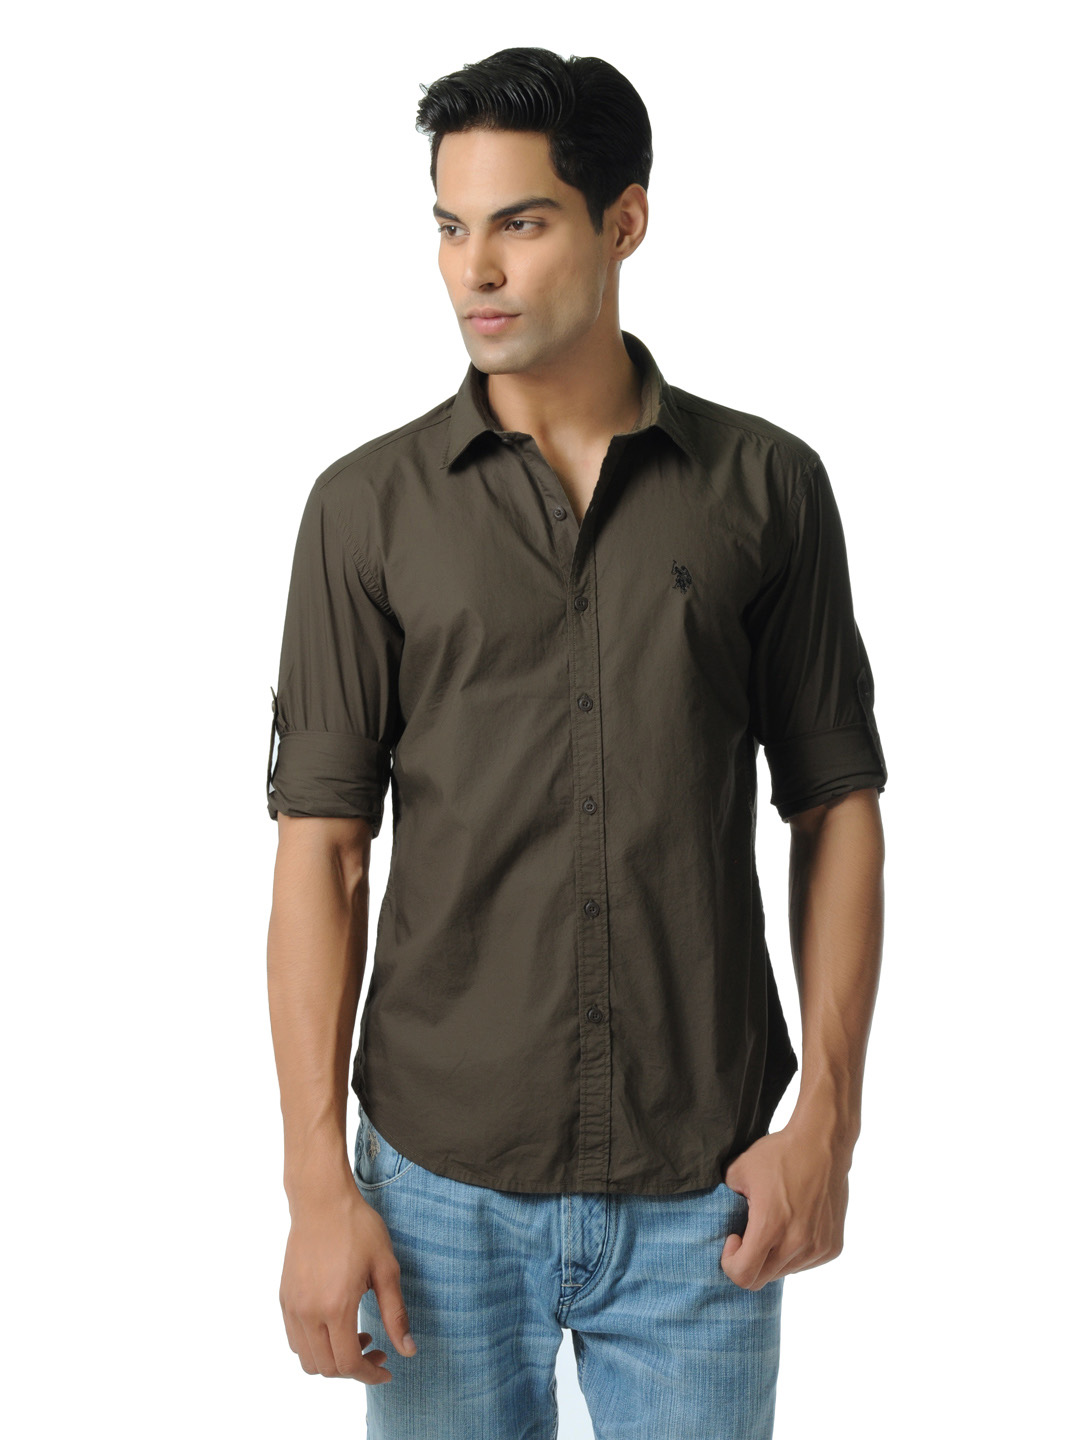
U.S. Polo Assn. Denim Co. Men Olive Shirt
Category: Apparel / Topwear / Shirts
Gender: Men
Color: Olive
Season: Fall 2012
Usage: Casual